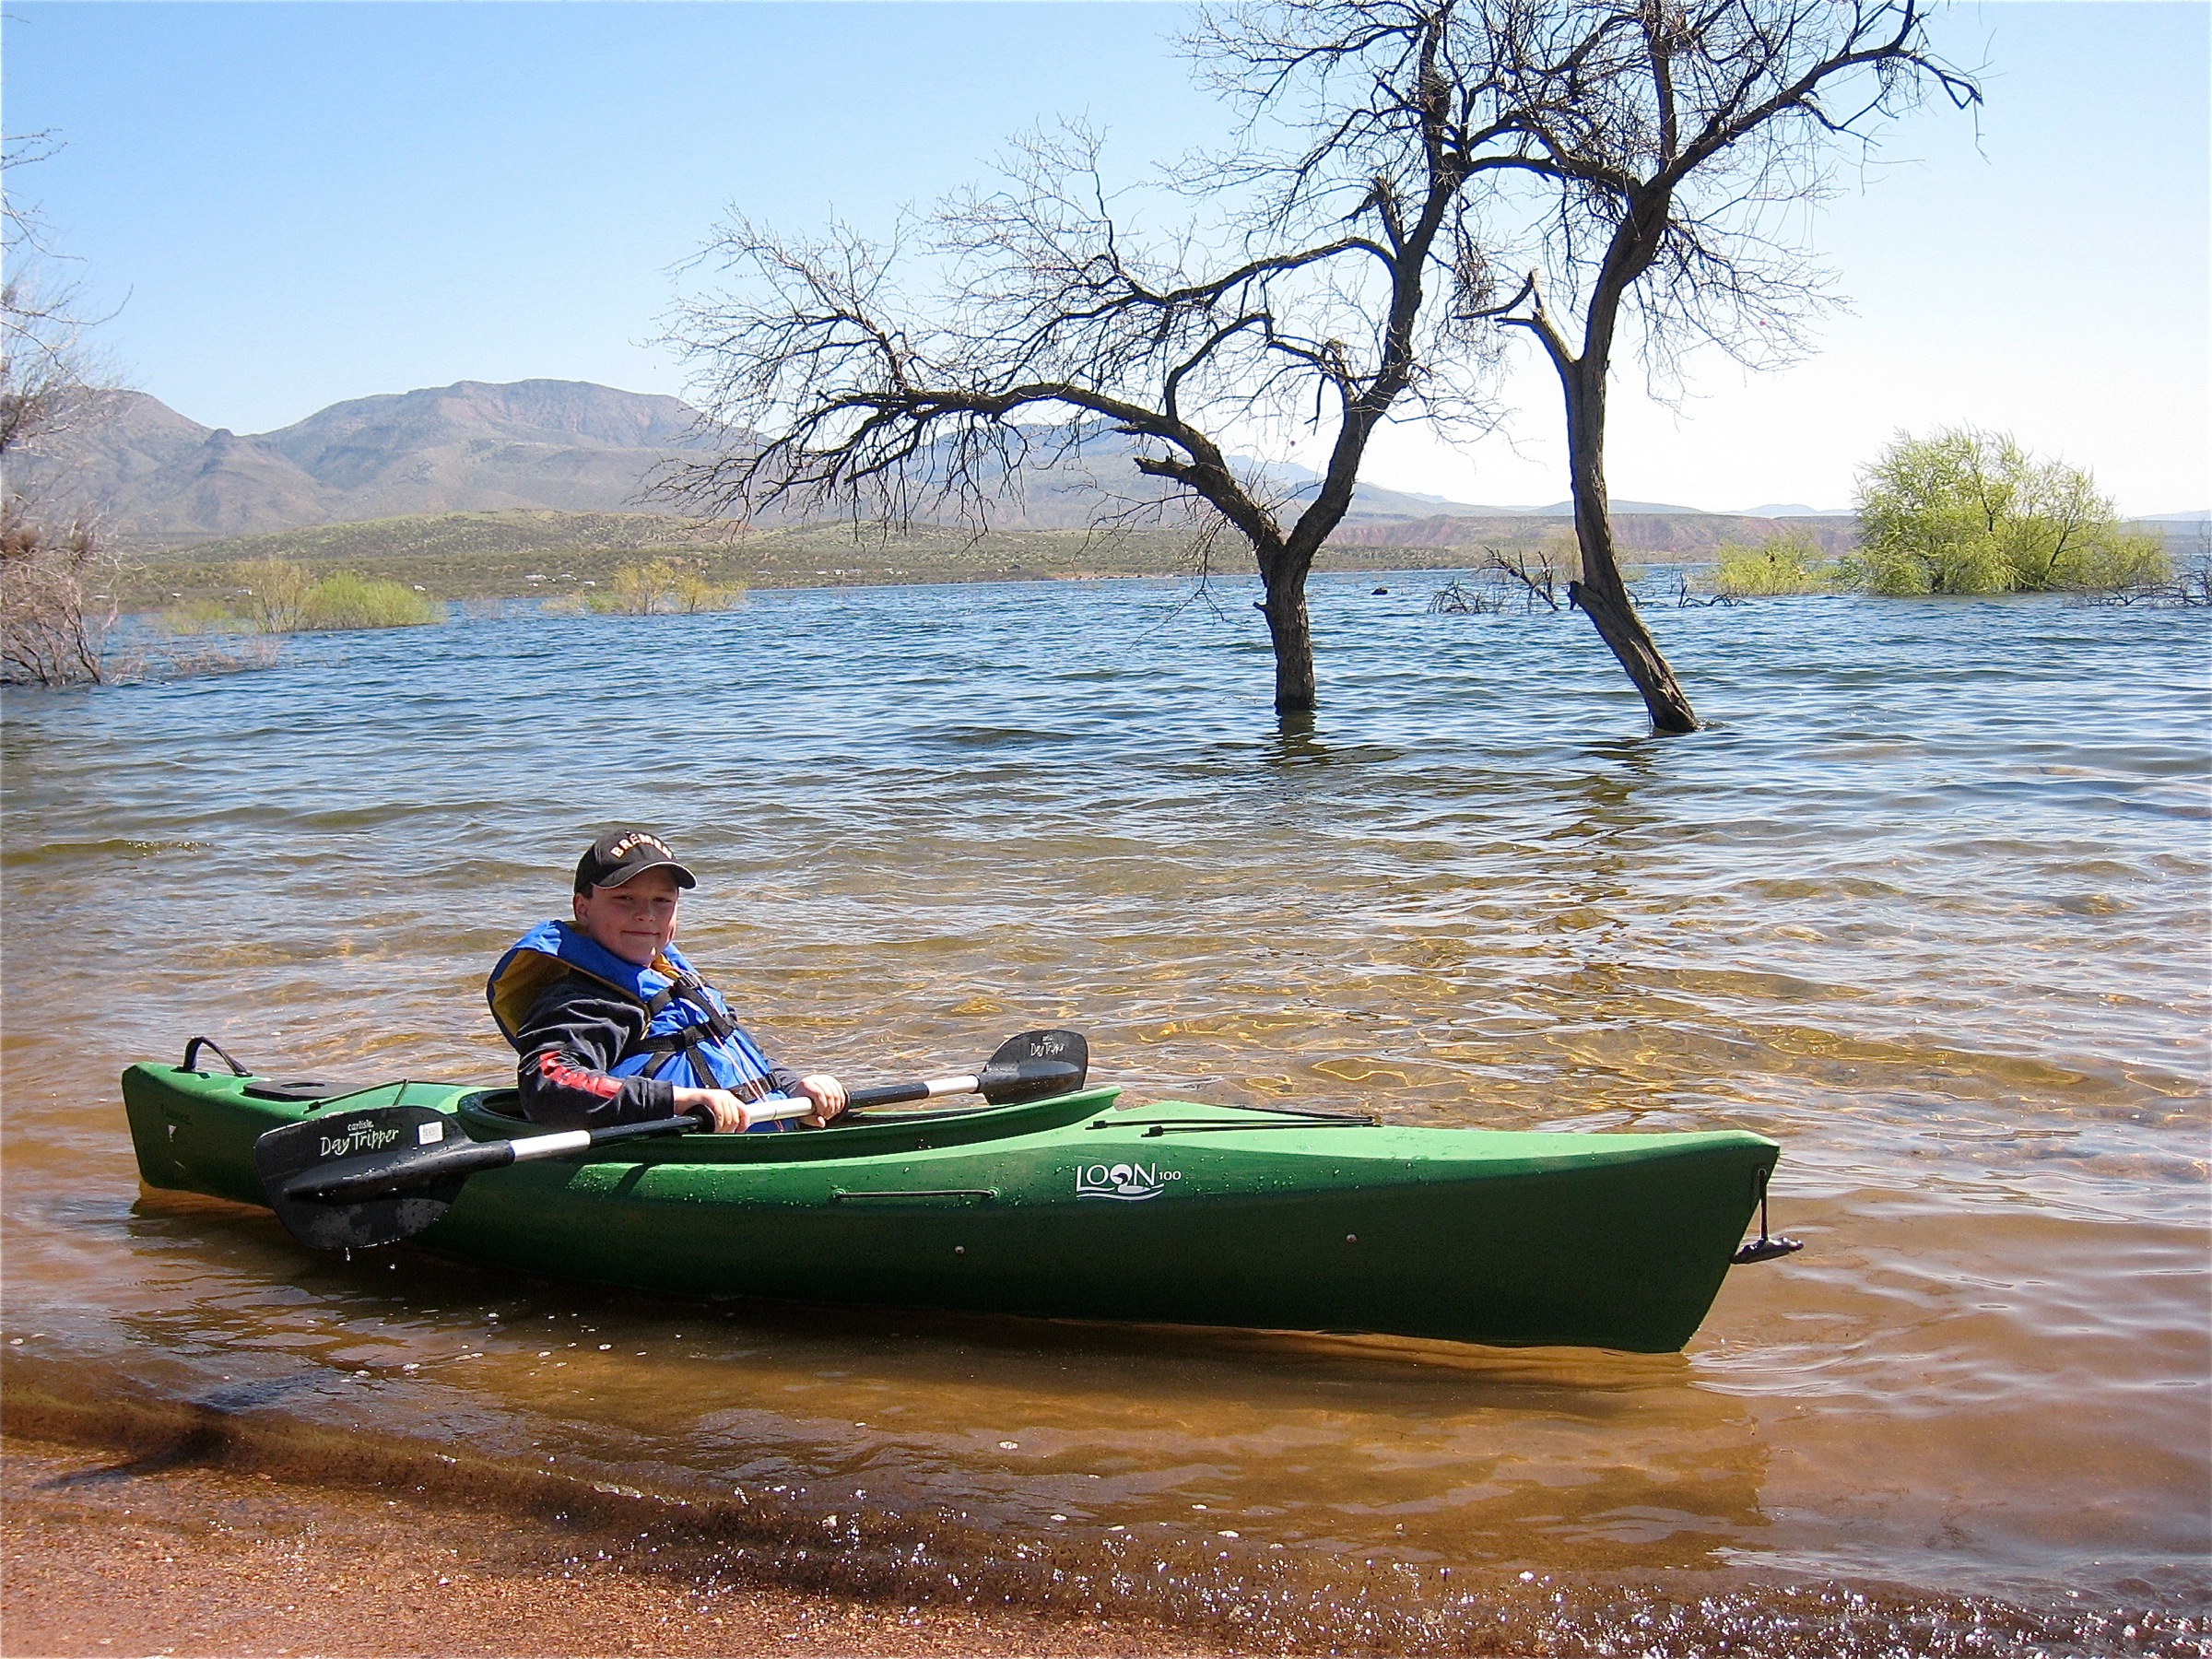
boat, river, canoe, paddle, vehicle, kayak, sports equipment, arizona, boating, kayaking, watercraft, canoeing, sea kayak, watercraft rowing